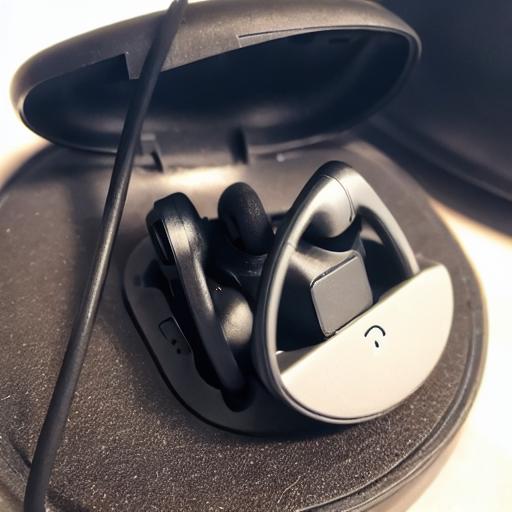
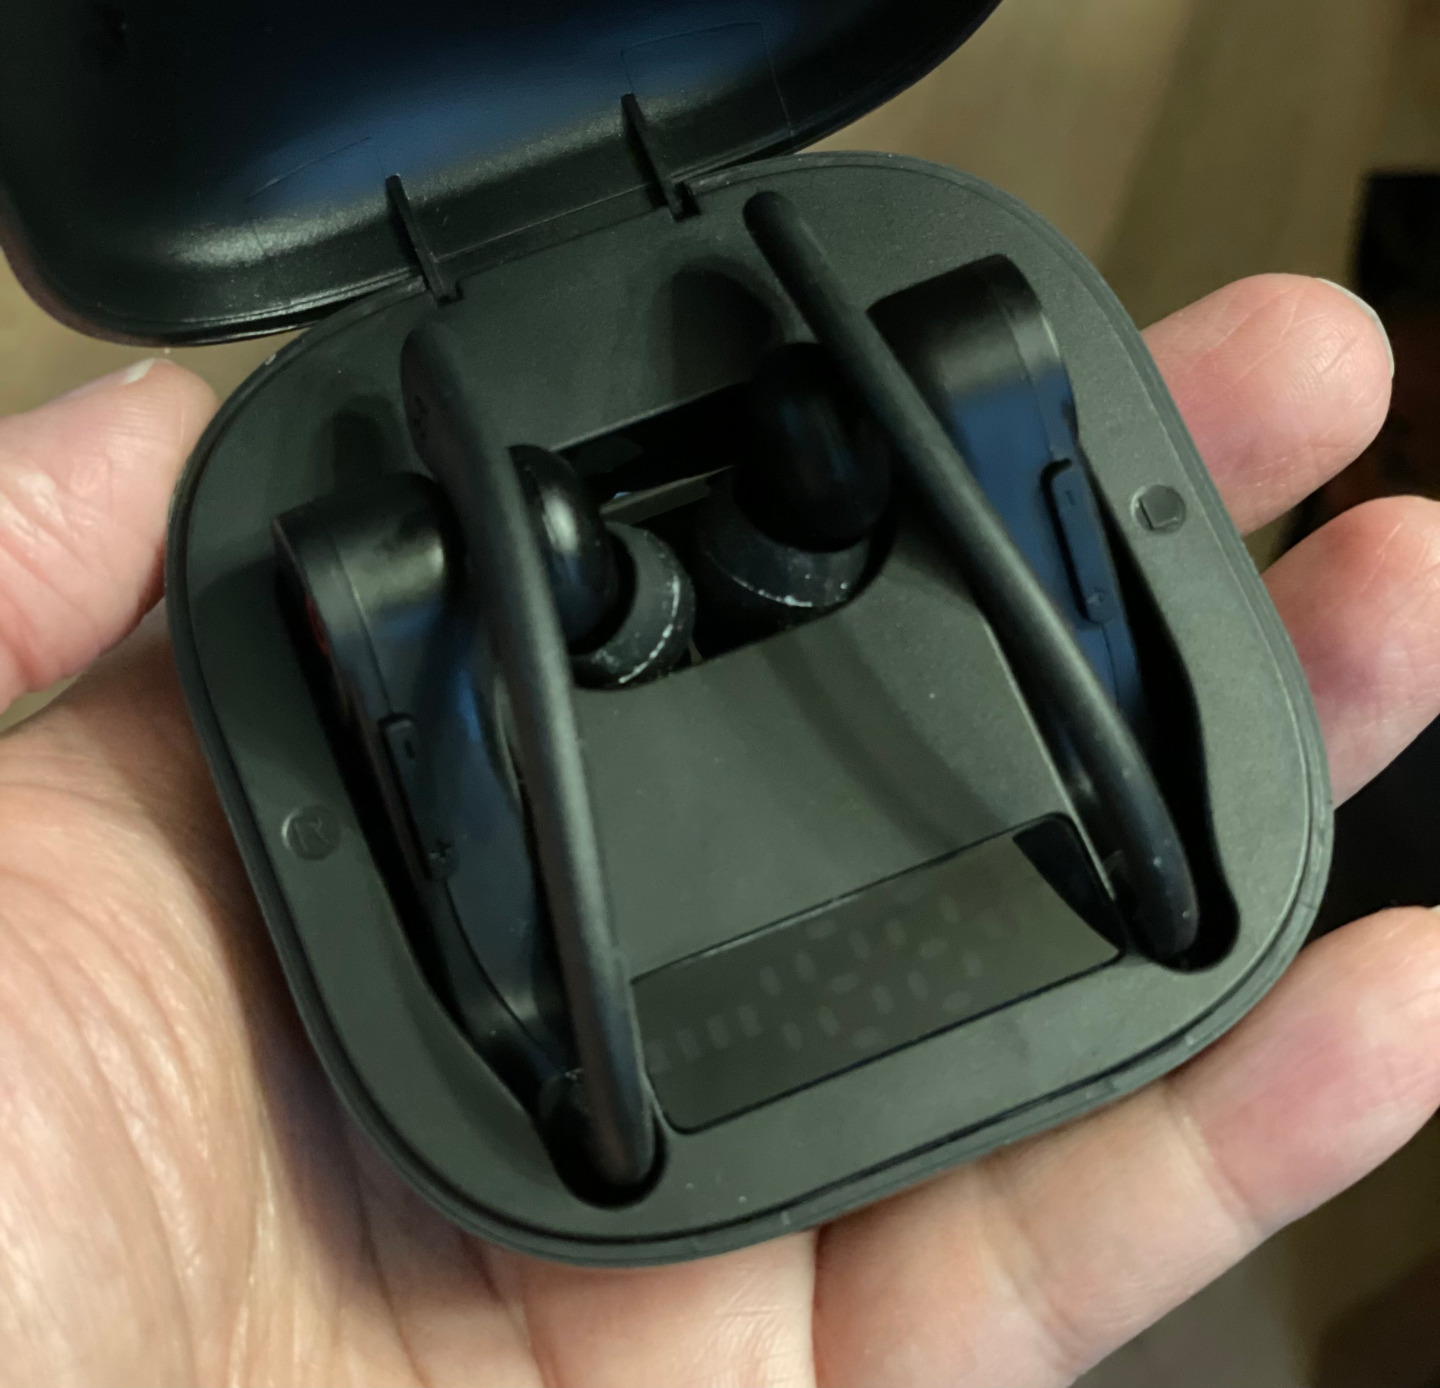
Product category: earbuds
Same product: no